Arlington Park (novel)

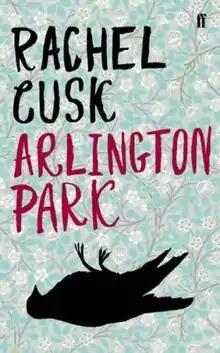
First edition (publ. Faber & Faber)

Arlington Park is a 2006 novel, the seventh book by English author Rachel Cusk.